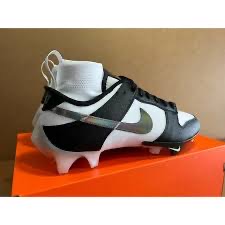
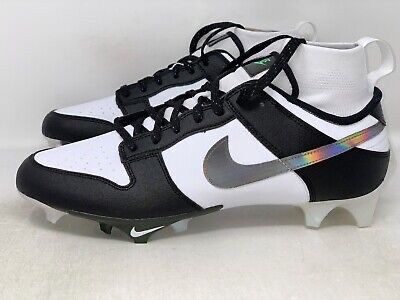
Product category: misc
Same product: yes